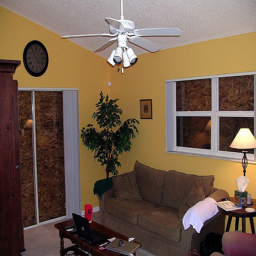
A living room complete with a couch sliding door and a window.
A ceiling fan hangs in the center of a room.
Bright yellow walls in a living room add a blast of warm color.
LIVING ROOM, WITH WINDOWS, PATIO DOORS, COUCH, TABLE, LAMP, CLOCK, CIELING FAN, AND A LAPTOP ON COFFEE TABLE
A living room with yellow walls and a brown sofa